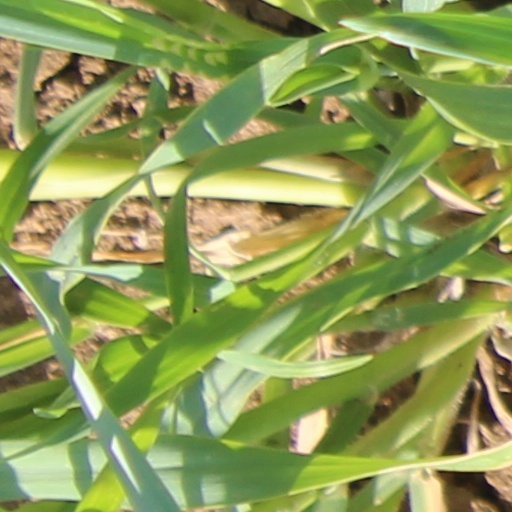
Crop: wheat